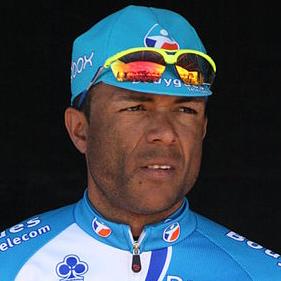
Age: 28